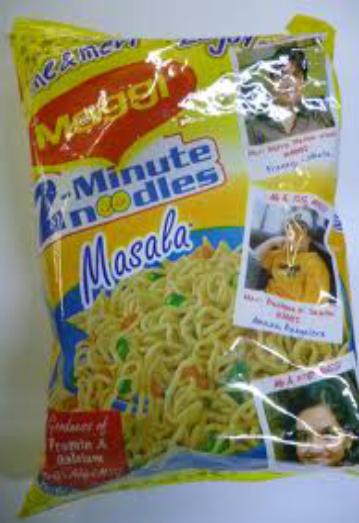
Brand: Maggi Masala noodles
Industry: Food